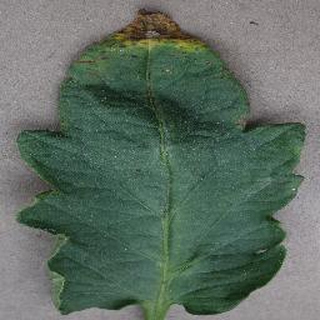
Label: tomato_bacterial_spot